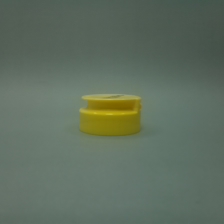
Color: yellow/gold
Cap type: flip-top cap